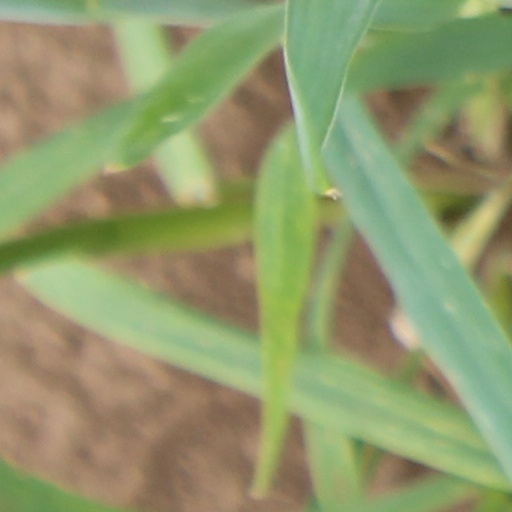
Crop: wheat